Carlos Gardel

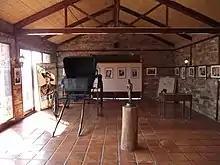
Museo Carlos Gardel, a museum about the artist, located in Valle Edén, Tacuarembó

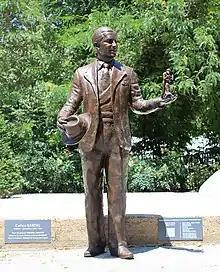
Statue of Carlos Gardel in Toulouse

The place and year of Gardel's birth was a controversy that provoked debate; Toulouse, France, in 1890 was the most widely accepted version for many years. The Toulouse birthplace was confirmed in 2012 with the location of his birth certificate. Scholars such as Vanderbilt University history professor Simon Collier, University of Belgrano agriculture history professor Osvaldo Barsky and Uruguayan history professor Jorge Ruffinelli from Stanford University write about how Gardel was born in Toulouse, France, in 1890, and how he laid a false trail about his birthplace beginning in 1920, when he was almost 30.